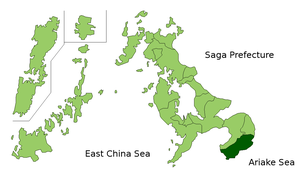
Minamishimabara est une ville japonaise située dans la préfecture de Nagasaki.